Ministries in Nineteen Eighty-Four

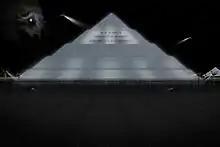
Artist's depiction of the Ministry of Truth building

Winston Smith, the main character of the novel, works at the Ministry of Truth. It is an enormous pyramidal structure of glittering white concrete rising into the air, containing over 3000 rooms above ground. On the outside wall are the three slogans of the Party: "WAR IS PEACE", "FREEDOM IS SLAVERY", and "IGNORANCE IS STRENGTH". There is also a large part underground, probably containing huge incinerators where documents are destroyed after they are put down memory holes. For his description, Orwell was inspired by the Senate House at the University of London.